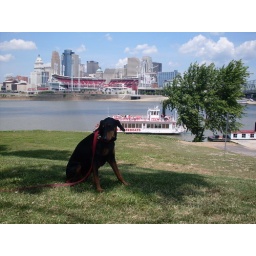
Dana the Doberman service dog in a park on the Ohio river in Newport, Ky. Downtown Cincinnati in the background July 2009